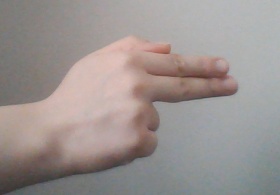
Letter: ghain